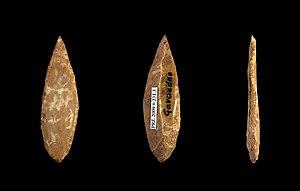
Une fléchette est un type d'outil préhistorique de pierre taillée, réalisé sur une petite lame rectiligne. De forme sublosangique, la fléchette présente une retouche appointant ses extrémités. Cette retouche peut être directe ou inverse.
Le Gravettien est un faciès culturel préhistorique appartenant au Paléolithique supérieur européen, caractérisé par son industrie lithique. Il doit son nom au site de La Gravette, situé sur la commune de Bayac, en Dordogne.
Henri Breuil, connu sous le nom de l'« abbé Breuil », né le 28 février 1877 à Mortain et mort le 14 août 1961 à L'Isle-Adam, est un prêtre catholique et préhistorien français. Il fut surnommé le « pape de la Préhistoire », il s’est illustré par ses contributions à la classification des industries paléolithiques et à l’étude de l’art pariétal préhistorique. Il est enterré à Belleu.